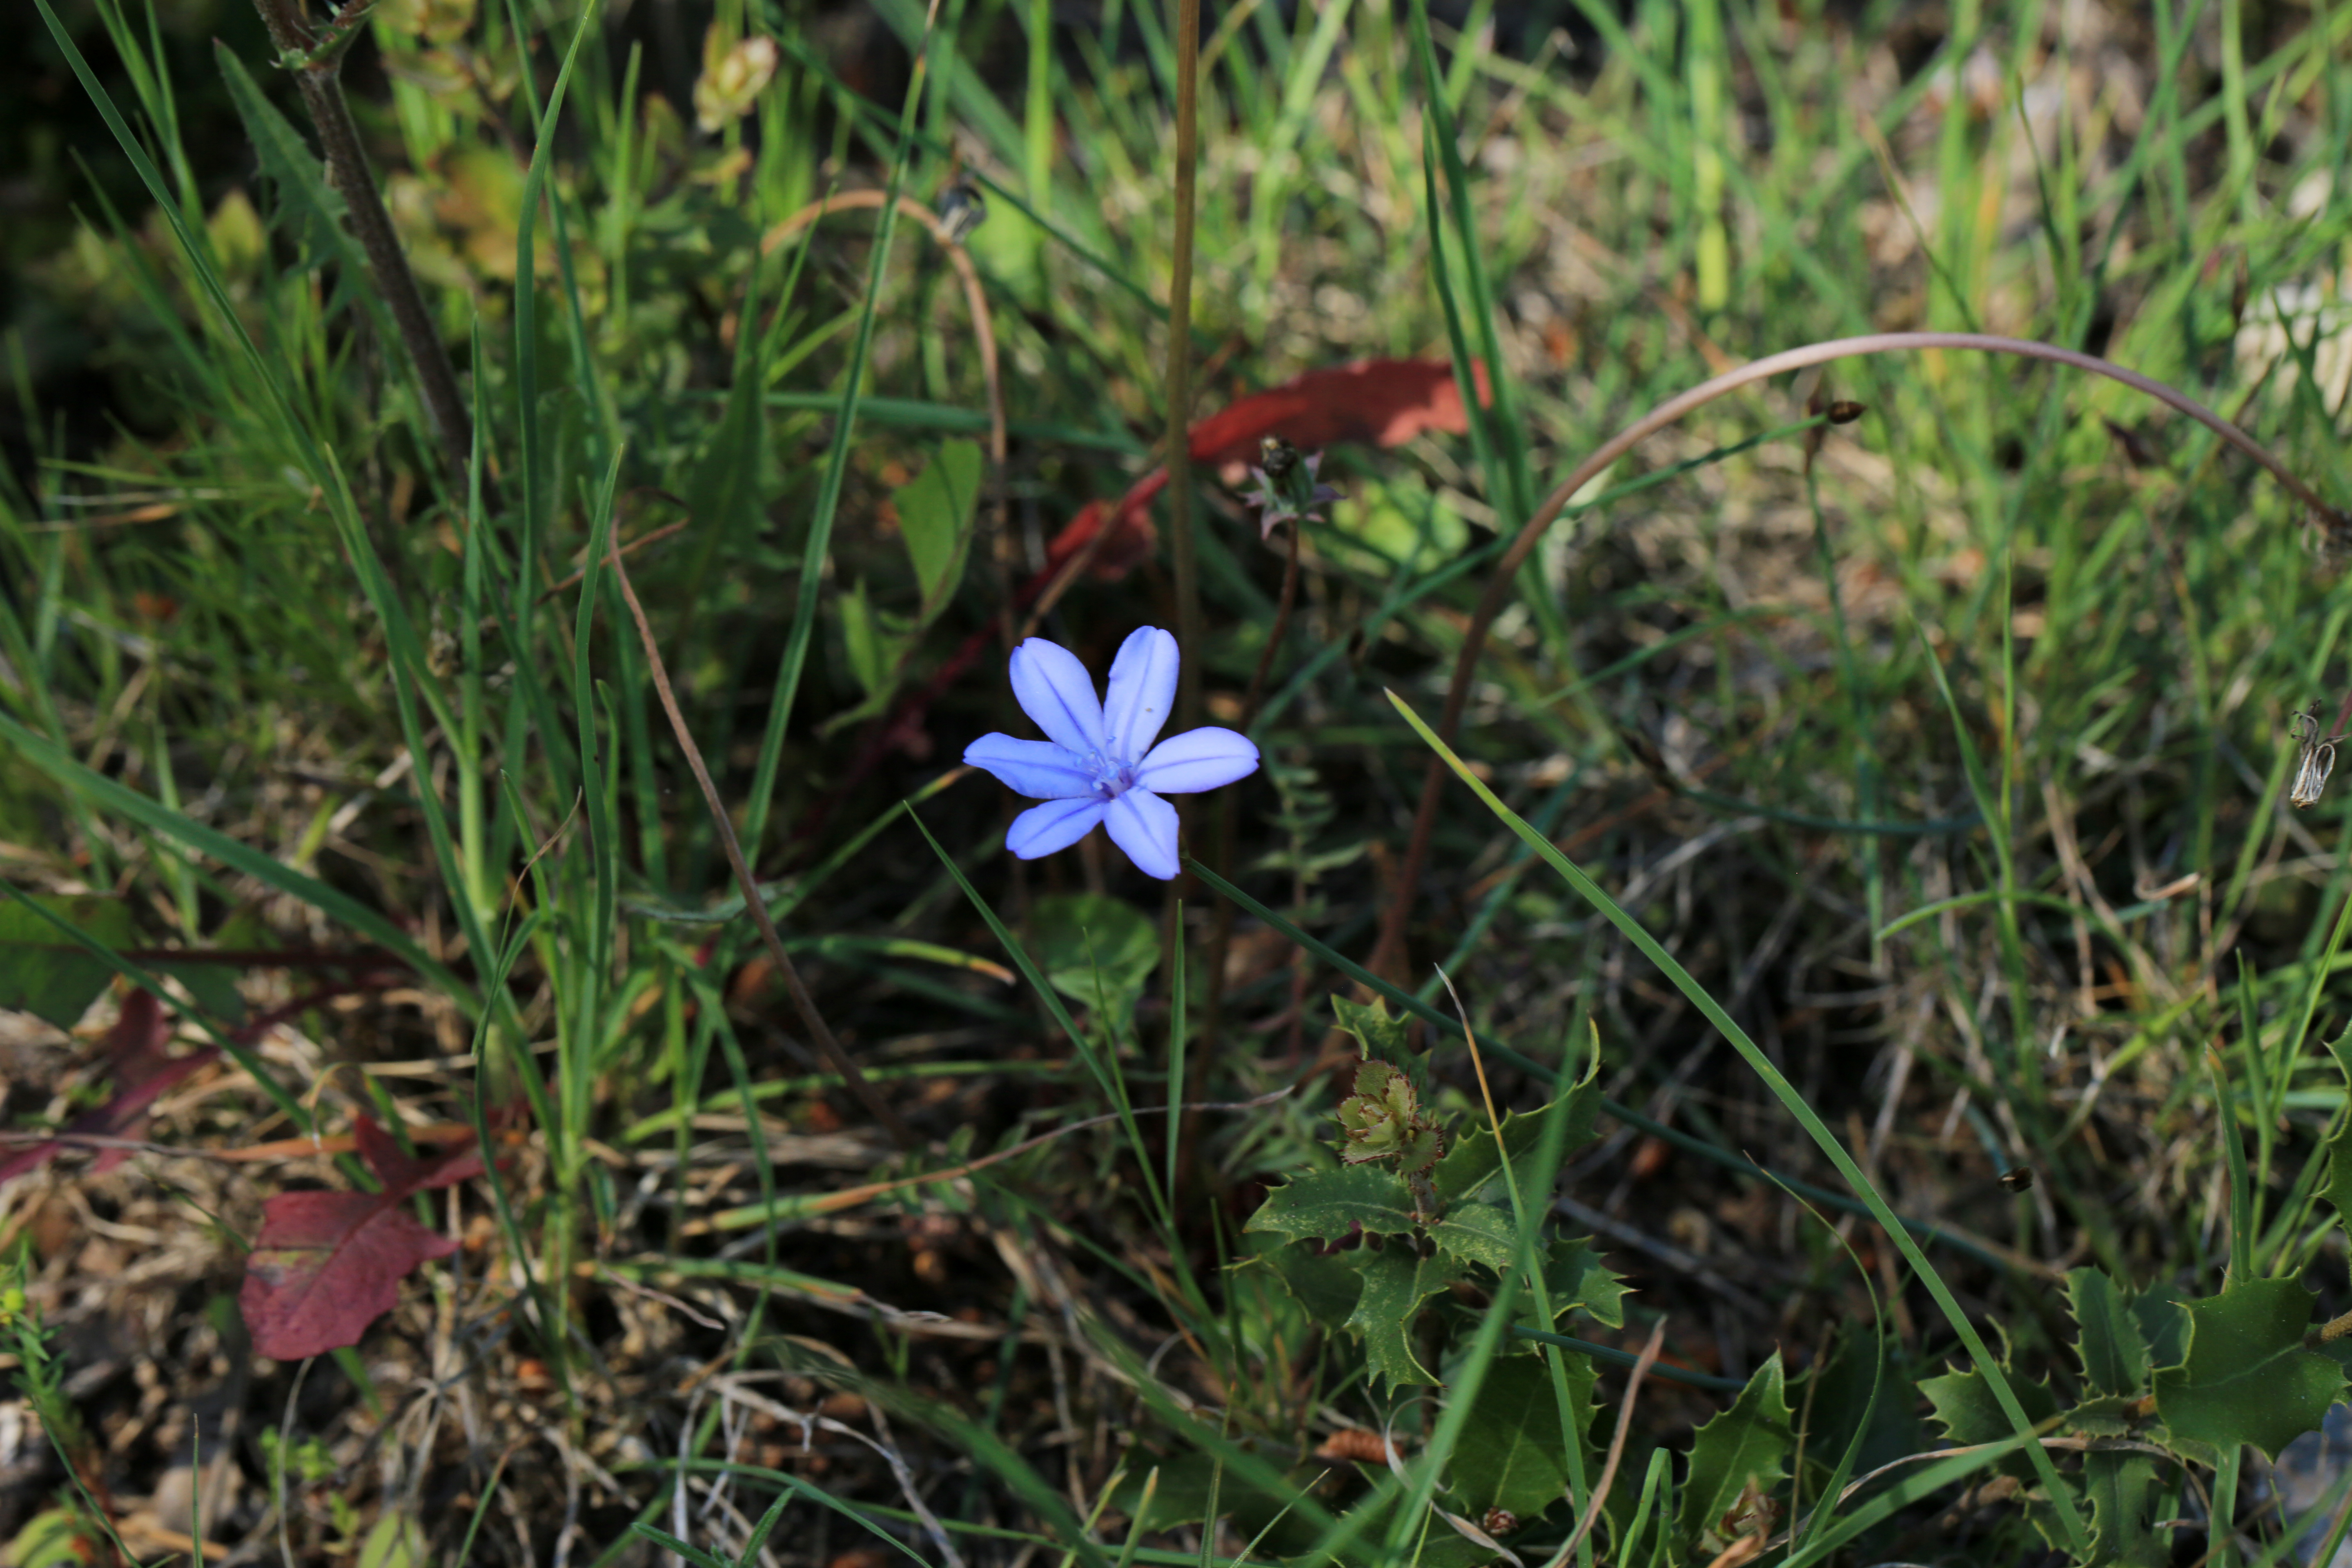
nature, grass, plant, lawn, meadow, prairie, leaf, flower, france, europe, botany, flora, fauna, wildflower, midi, montpellier, woodland, mditerrane, hrault, botanique, languedoc, garrigues, habitat, macro photography, flowering plant, natural environment, grass family, land plant